USS Cassin (DD-372)

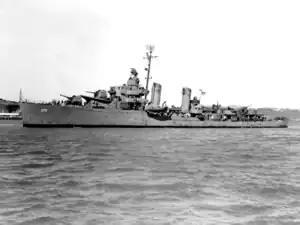
"Cassin" at Mare Island, 26 February 1944

"Cassin" was in drydock with and at Pearl Harbor during the Japanese attack on 7 December 1941. During the attack, a low order detonation by a bomb on "Downes" ruptured her fuel tanks, causing uncontrollable fires on board both "Downes" and "Cassin". "Cassin" slipped from her keel blocks and rested against "Downes". Both ships were considered lost, and "Cassin" was decommissioned as of 7 December 1941. Both ship's hulls were damaged beyond repair but machinery and equipment were salvaged and sent to Mare Island Navy Yard where entirely new ships were built around the salvaged material and given the wrecked ship's names and hull numbers.